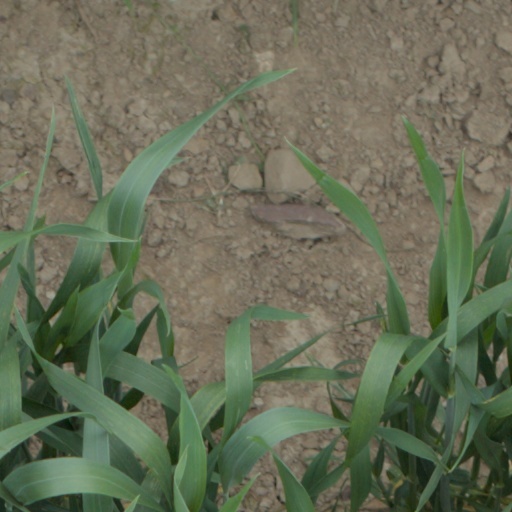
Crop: wheat